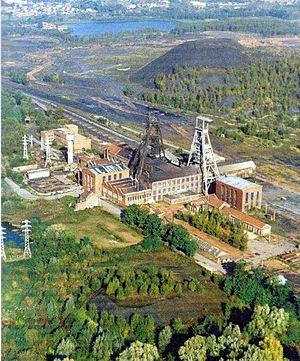
La fosse Ledoux de la Compagnie des mines d'Anzin était un charbonnage constitué de deux puits situé à Condé-sur-l'Escaut, Nord, Nord-Pas-de-Calais, France.
Voici une liste de mines de charbon triée en fonction du nom de la mine et de sa localisation.
La fosse Ledoux ou Charles Ledoux de la Compagnie des mines d'Anzin est un ancien charbonnage du bassin minier du Nord-Pas-de-Calais, situé à Condé-sur-l'Escaut. Les travaux du nouveau siège débutent en octobre 1900. Les puits sont creusés par le procédé de congélation, le premier est commencé le 6 juillet 1901, le second le 2 juin 1902. La fosse Ledoux commence à produire le 16 juillet 1905. La production est immédiatement élevée puisque la fosse remonte également la production de la fosse Chabaud-Latour jusqu'à ce que cette dernière finisse complètement d'arrêter de produire en 1910 pour assurer l'aérage. La fosse est bombardée durant la Première Guerre mondiale, mais elle est réparée et en mesure de produire à partir de 3 juin 1919. Dès lors elle devient de plus en plus productive. Des cités sont bâties à Condé-sur-l'Escaut et à Vieux-Condé. Quatre terrils, nᵒˢ 194, 195, 195A et 196, sont édifiés au fil des années dans les environs de la fosse. Celle-ci subit une inondation en 1940, lorsqu'à cause de la Seconde Guerre mondiale, les centrales électriques sont stoppées.
Cet article recense une partie des monuments historiques du Nord, en France.